Bryan Adams

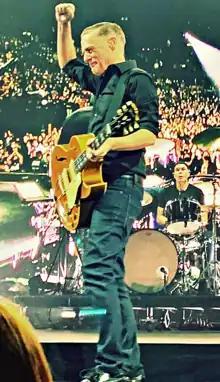
Adams performing in 2022

In November 2017, "Ultimate", a compilation album with two new songs "Please Stay" and the anti-war themed "Ultimate Love", was released.